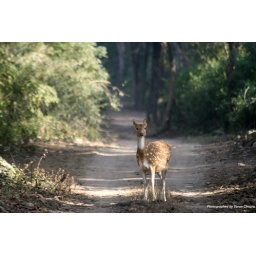
Female deer standing in the middle of the road